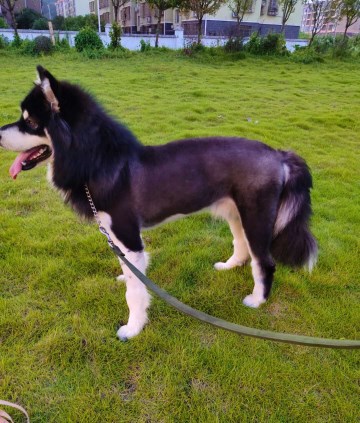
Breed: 1324-n000004-malamute